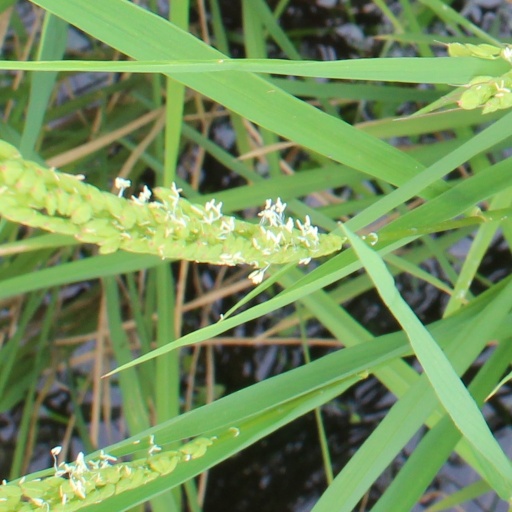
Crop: rice